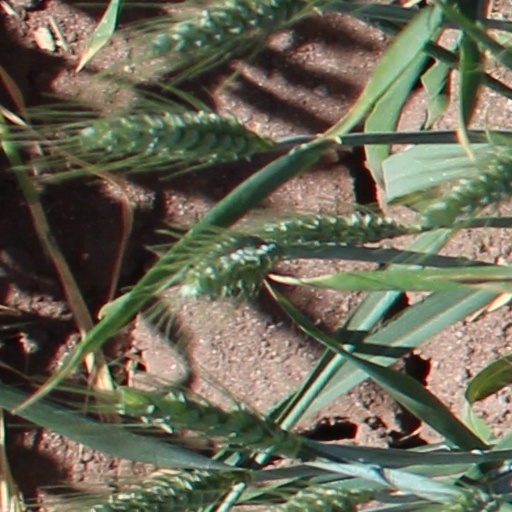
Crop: wheat